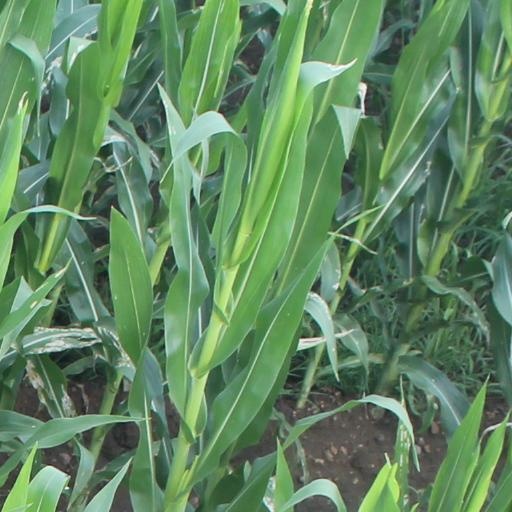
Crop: maize; corn